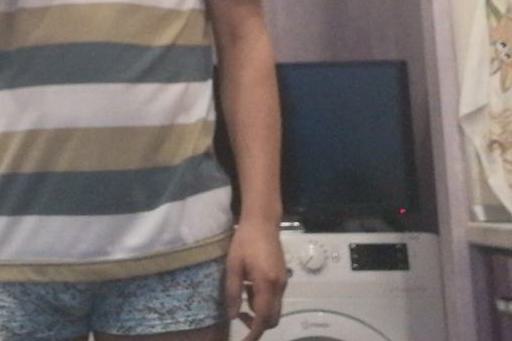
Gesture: no_gesture